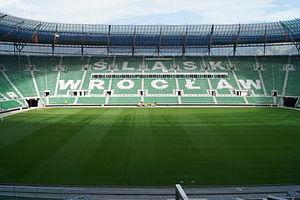
Le stade municipal de Wrocław est un stade polonais de football situé à Wrocław. Le nouveau stade a une capacité de 44.416 places et est sélectionné pour accueillir le Championnat d'Europe de football 2012. Il répond aux standards de catégorie 4 instaurés par l'UEFA.